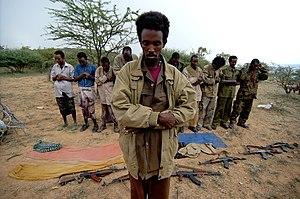
L'insurrection dans l'Ogaden est menée par le Front national de libération de l'Ogaden, un groupe séparatiste d'Éthiopie, dans la région Somali depuis 1995 jusqu'à aujourd'hui. Le but du FNLO a évolué dans le temps d'une autonomie croissante de l'Ogaden à l'indépendance pure et simple. Ce conflit qui perdure est resté longtemps dans l'ombre jusqu'à ce qu'Addis-Abeba restreigne l'accès à la région.
Le Front national de libération de l'Ogaden est une faction autonomiste éthiopienne créée en 1984 et se battant pour l'indépendance de la région de l'Ogaden, à l'est de l'Éthiopie. L'Ogaden étant peuplé par de nombreuses ethnies somaliennes, le FNLO affirme que l'Éthiopie serait un gouvernement d'occupation. Pourtant, les peuples de l'Ogaden sont représentés dans la politique éthiopienne, notamment par le Parti démocratique du peuple Somali.